Freiberger

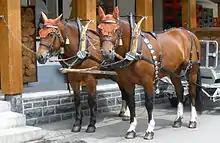
In harness

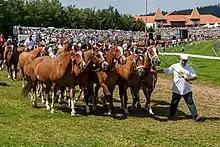
Stallions at the Marché-Concours des Chevaux of Saignelégier, 2004

The Freiberger originates in the historic Jura region of Switzerland; use of horses in agricultural work and as post-horses is documented there from about 1620.